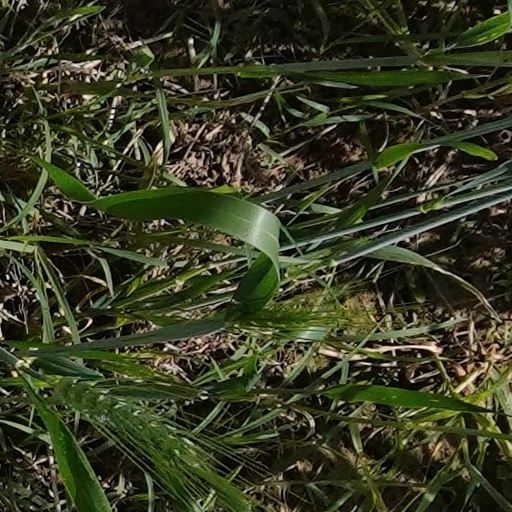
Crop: wheat